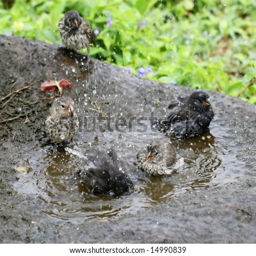
small birds playing in a refreshing bird bath